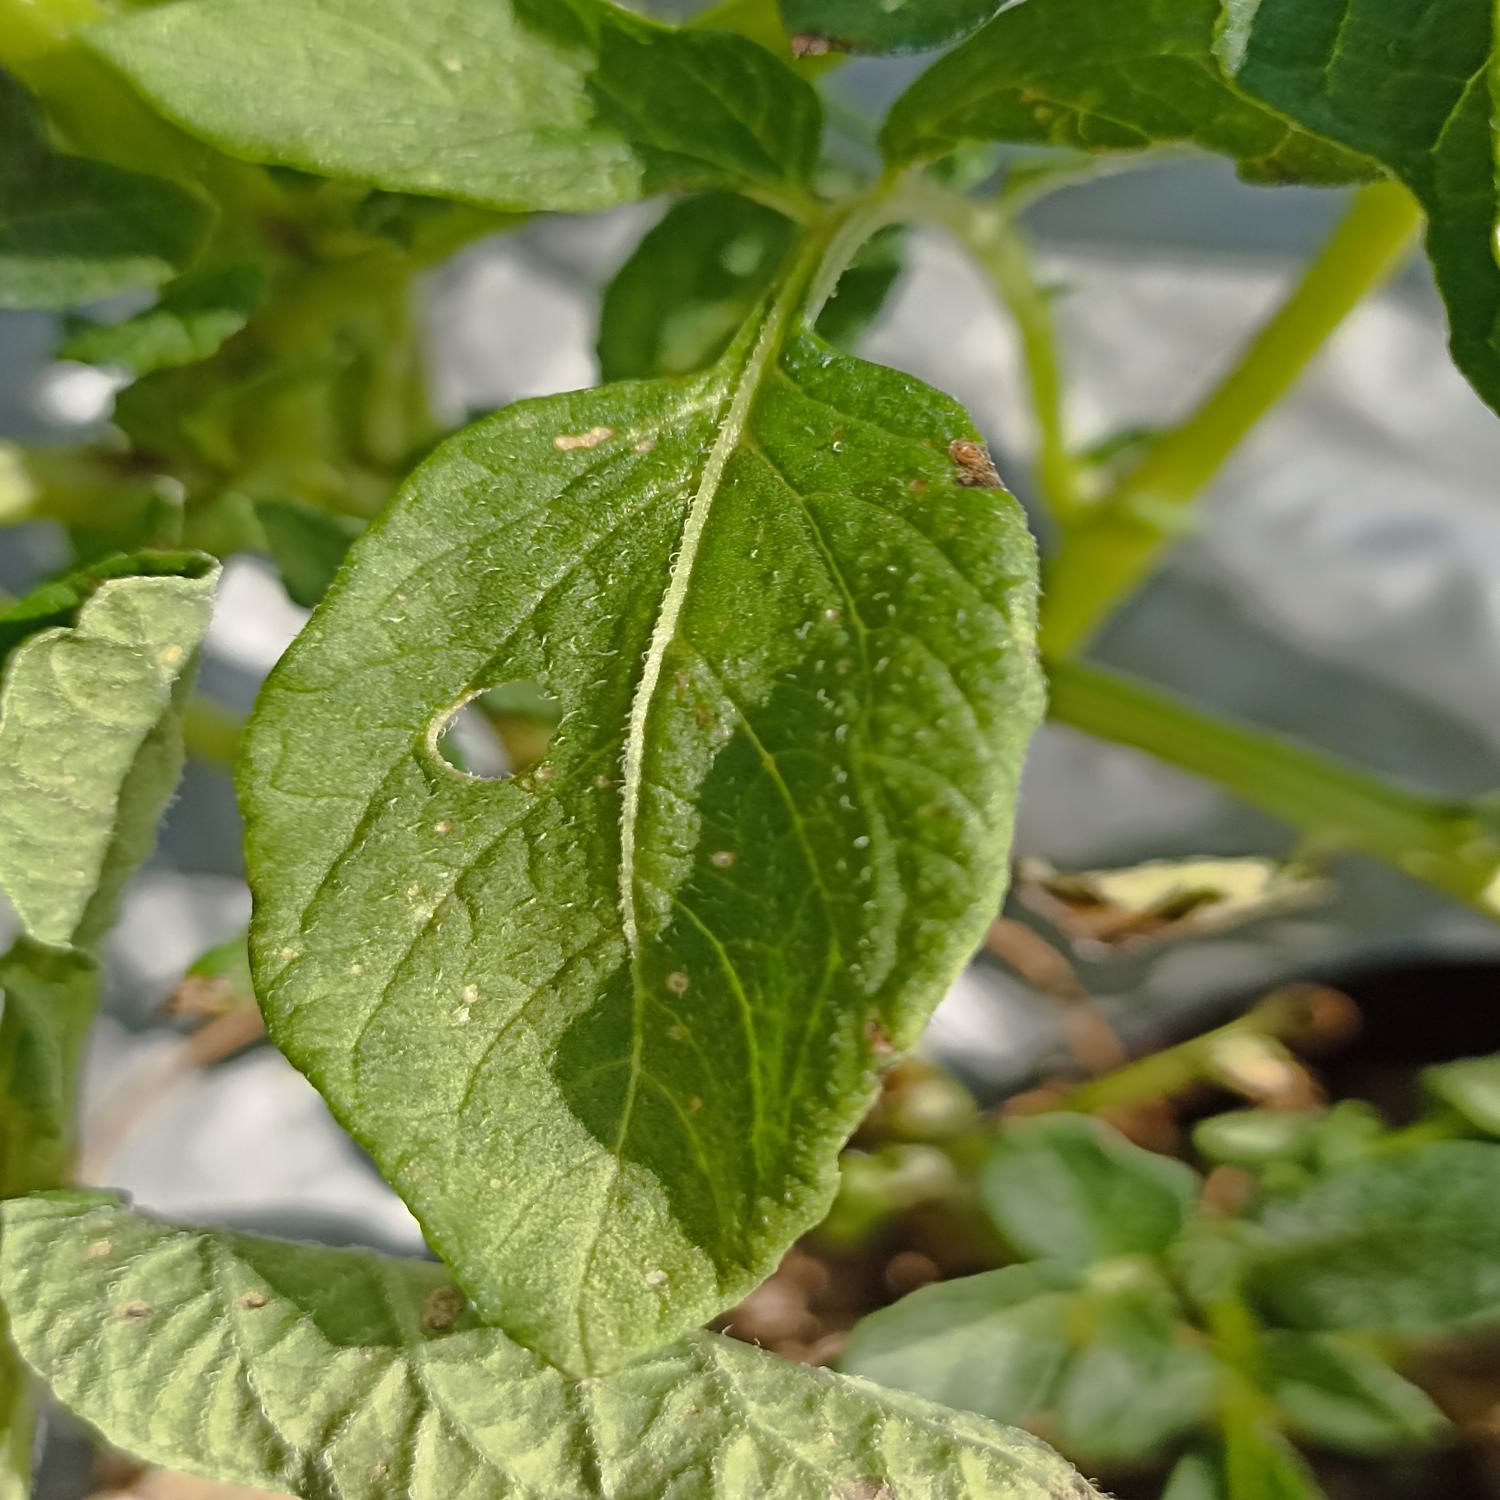
Label: Pest